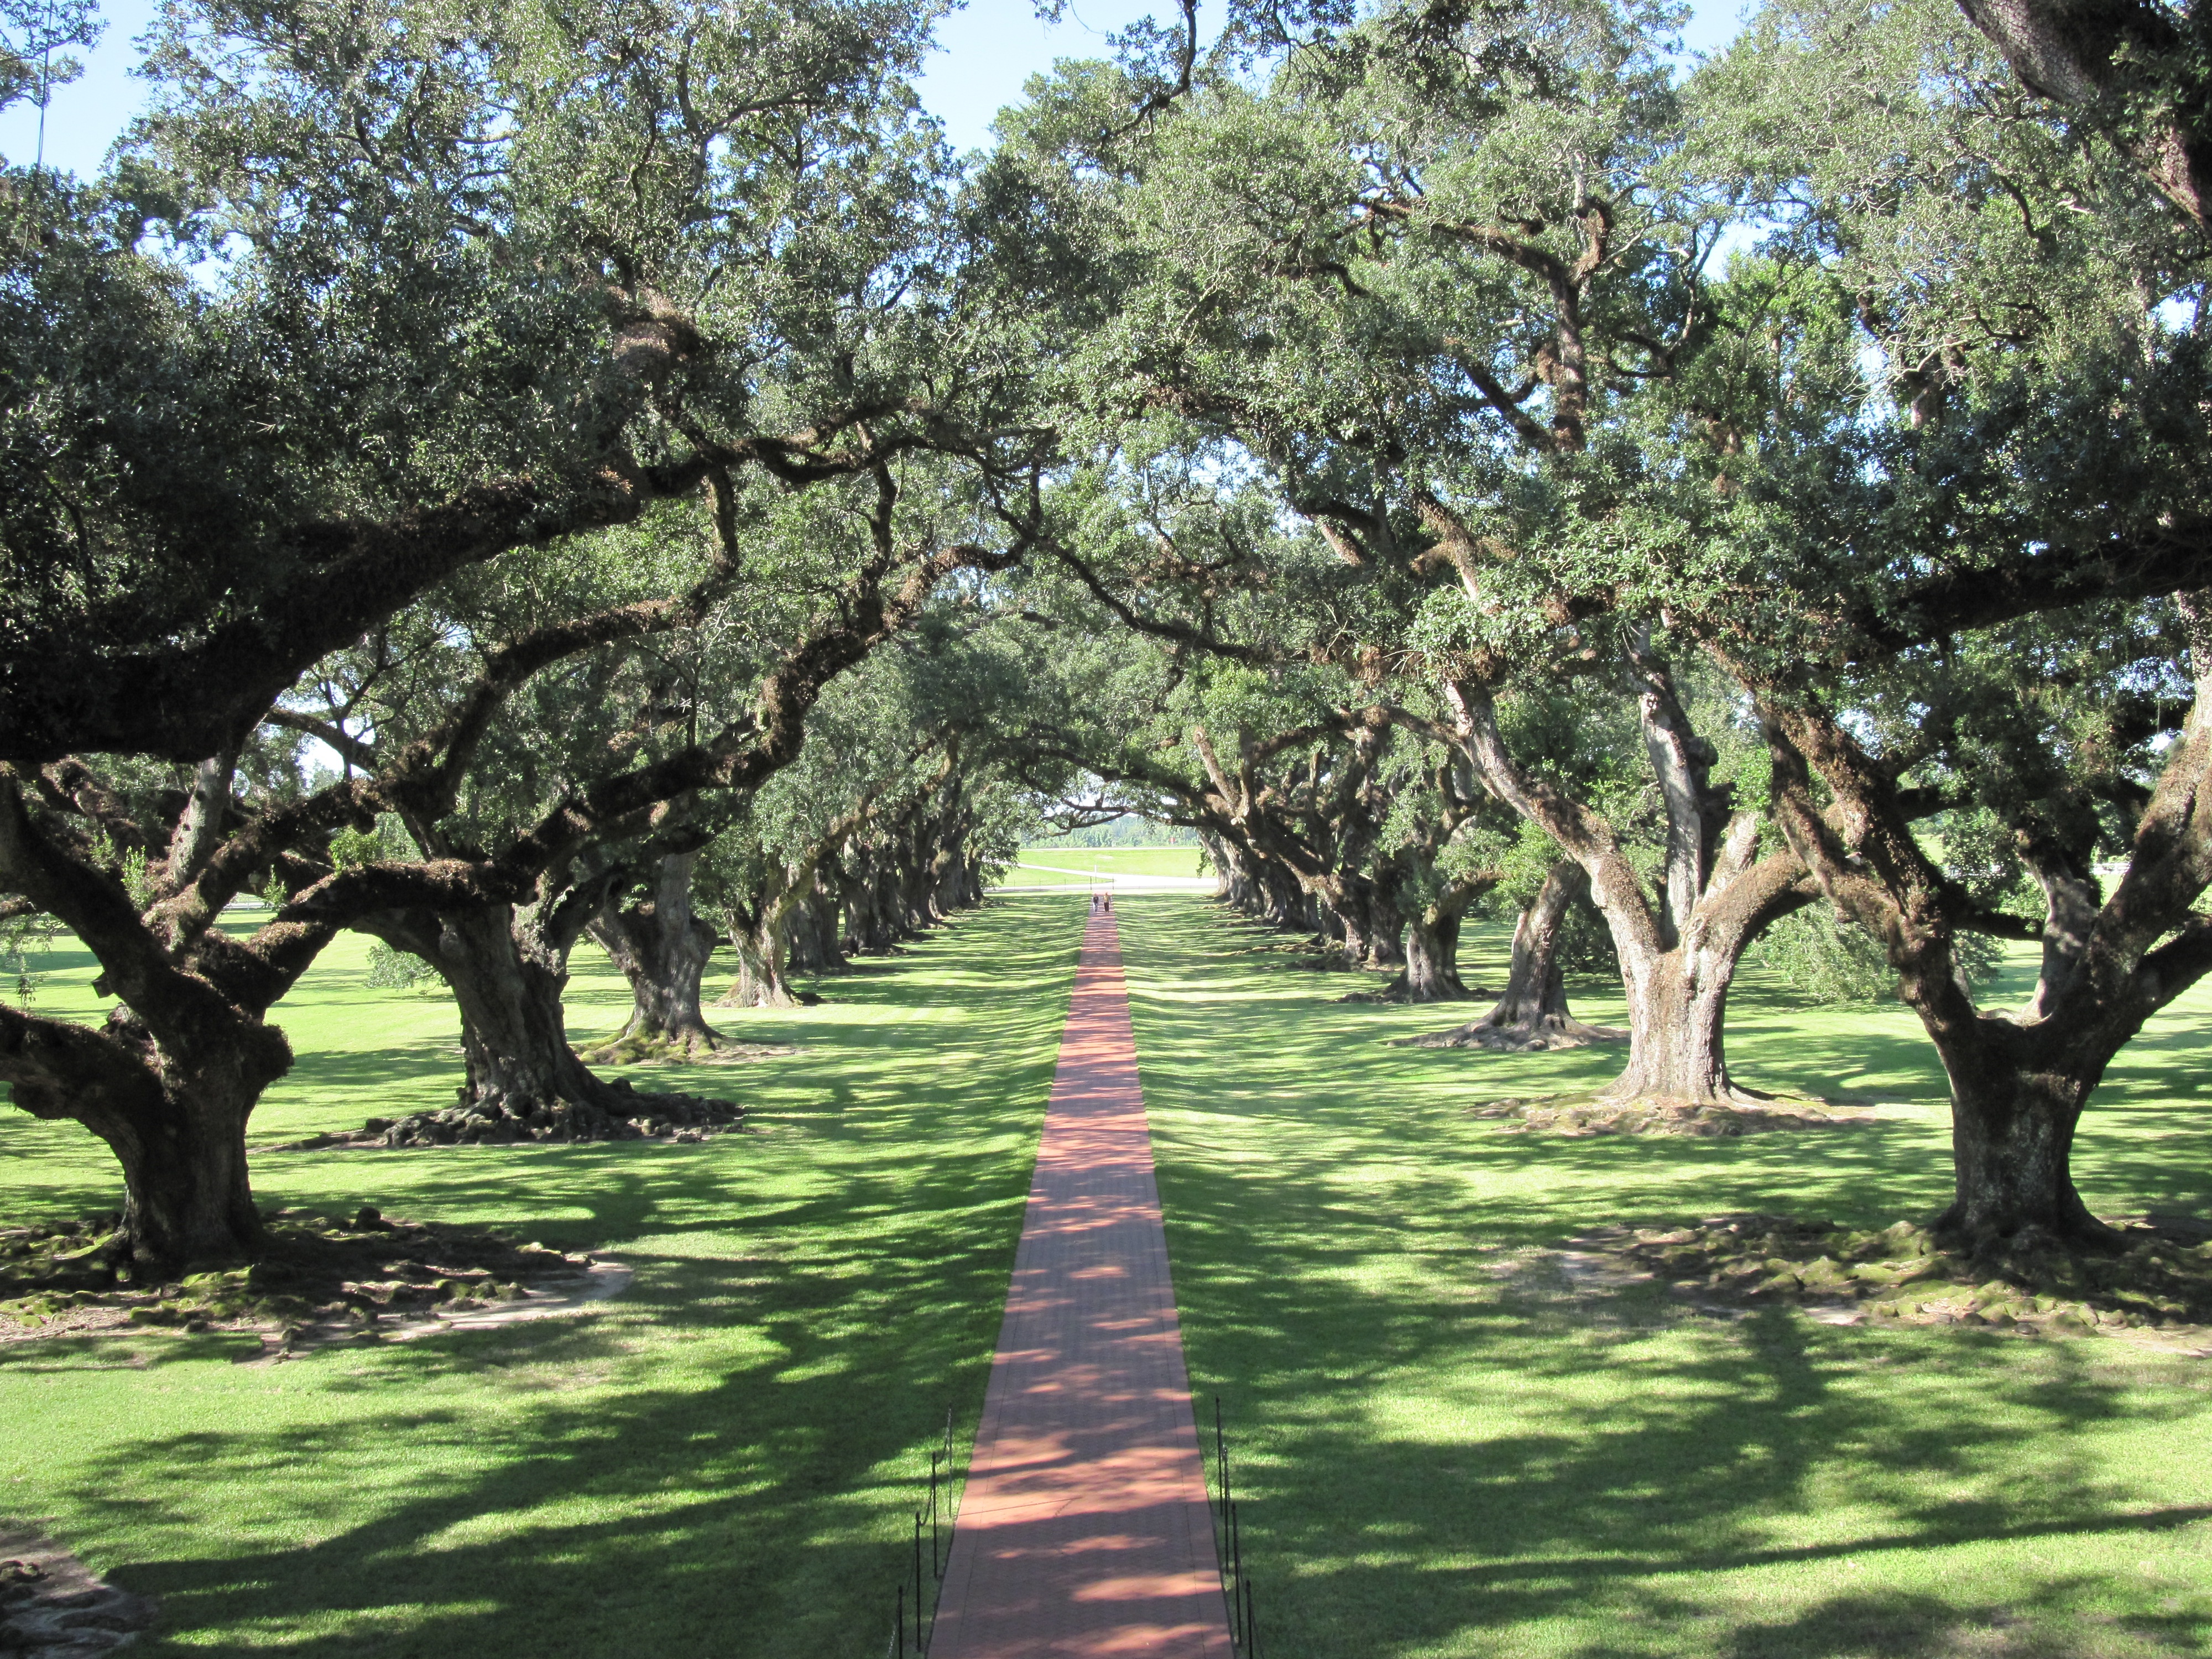
tree, path, branch, blossom, plant, flower, alley, park, botany, garden, flora, oaks, plantation, grove, woodland, flowering plant, oak trees, woody plant, land plant